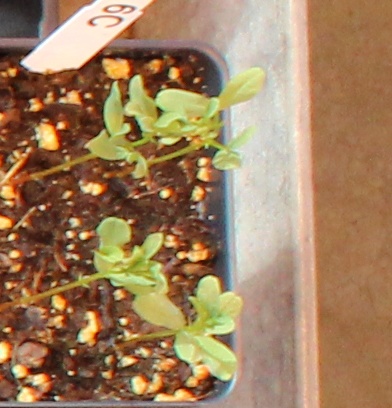
Label: Lentil